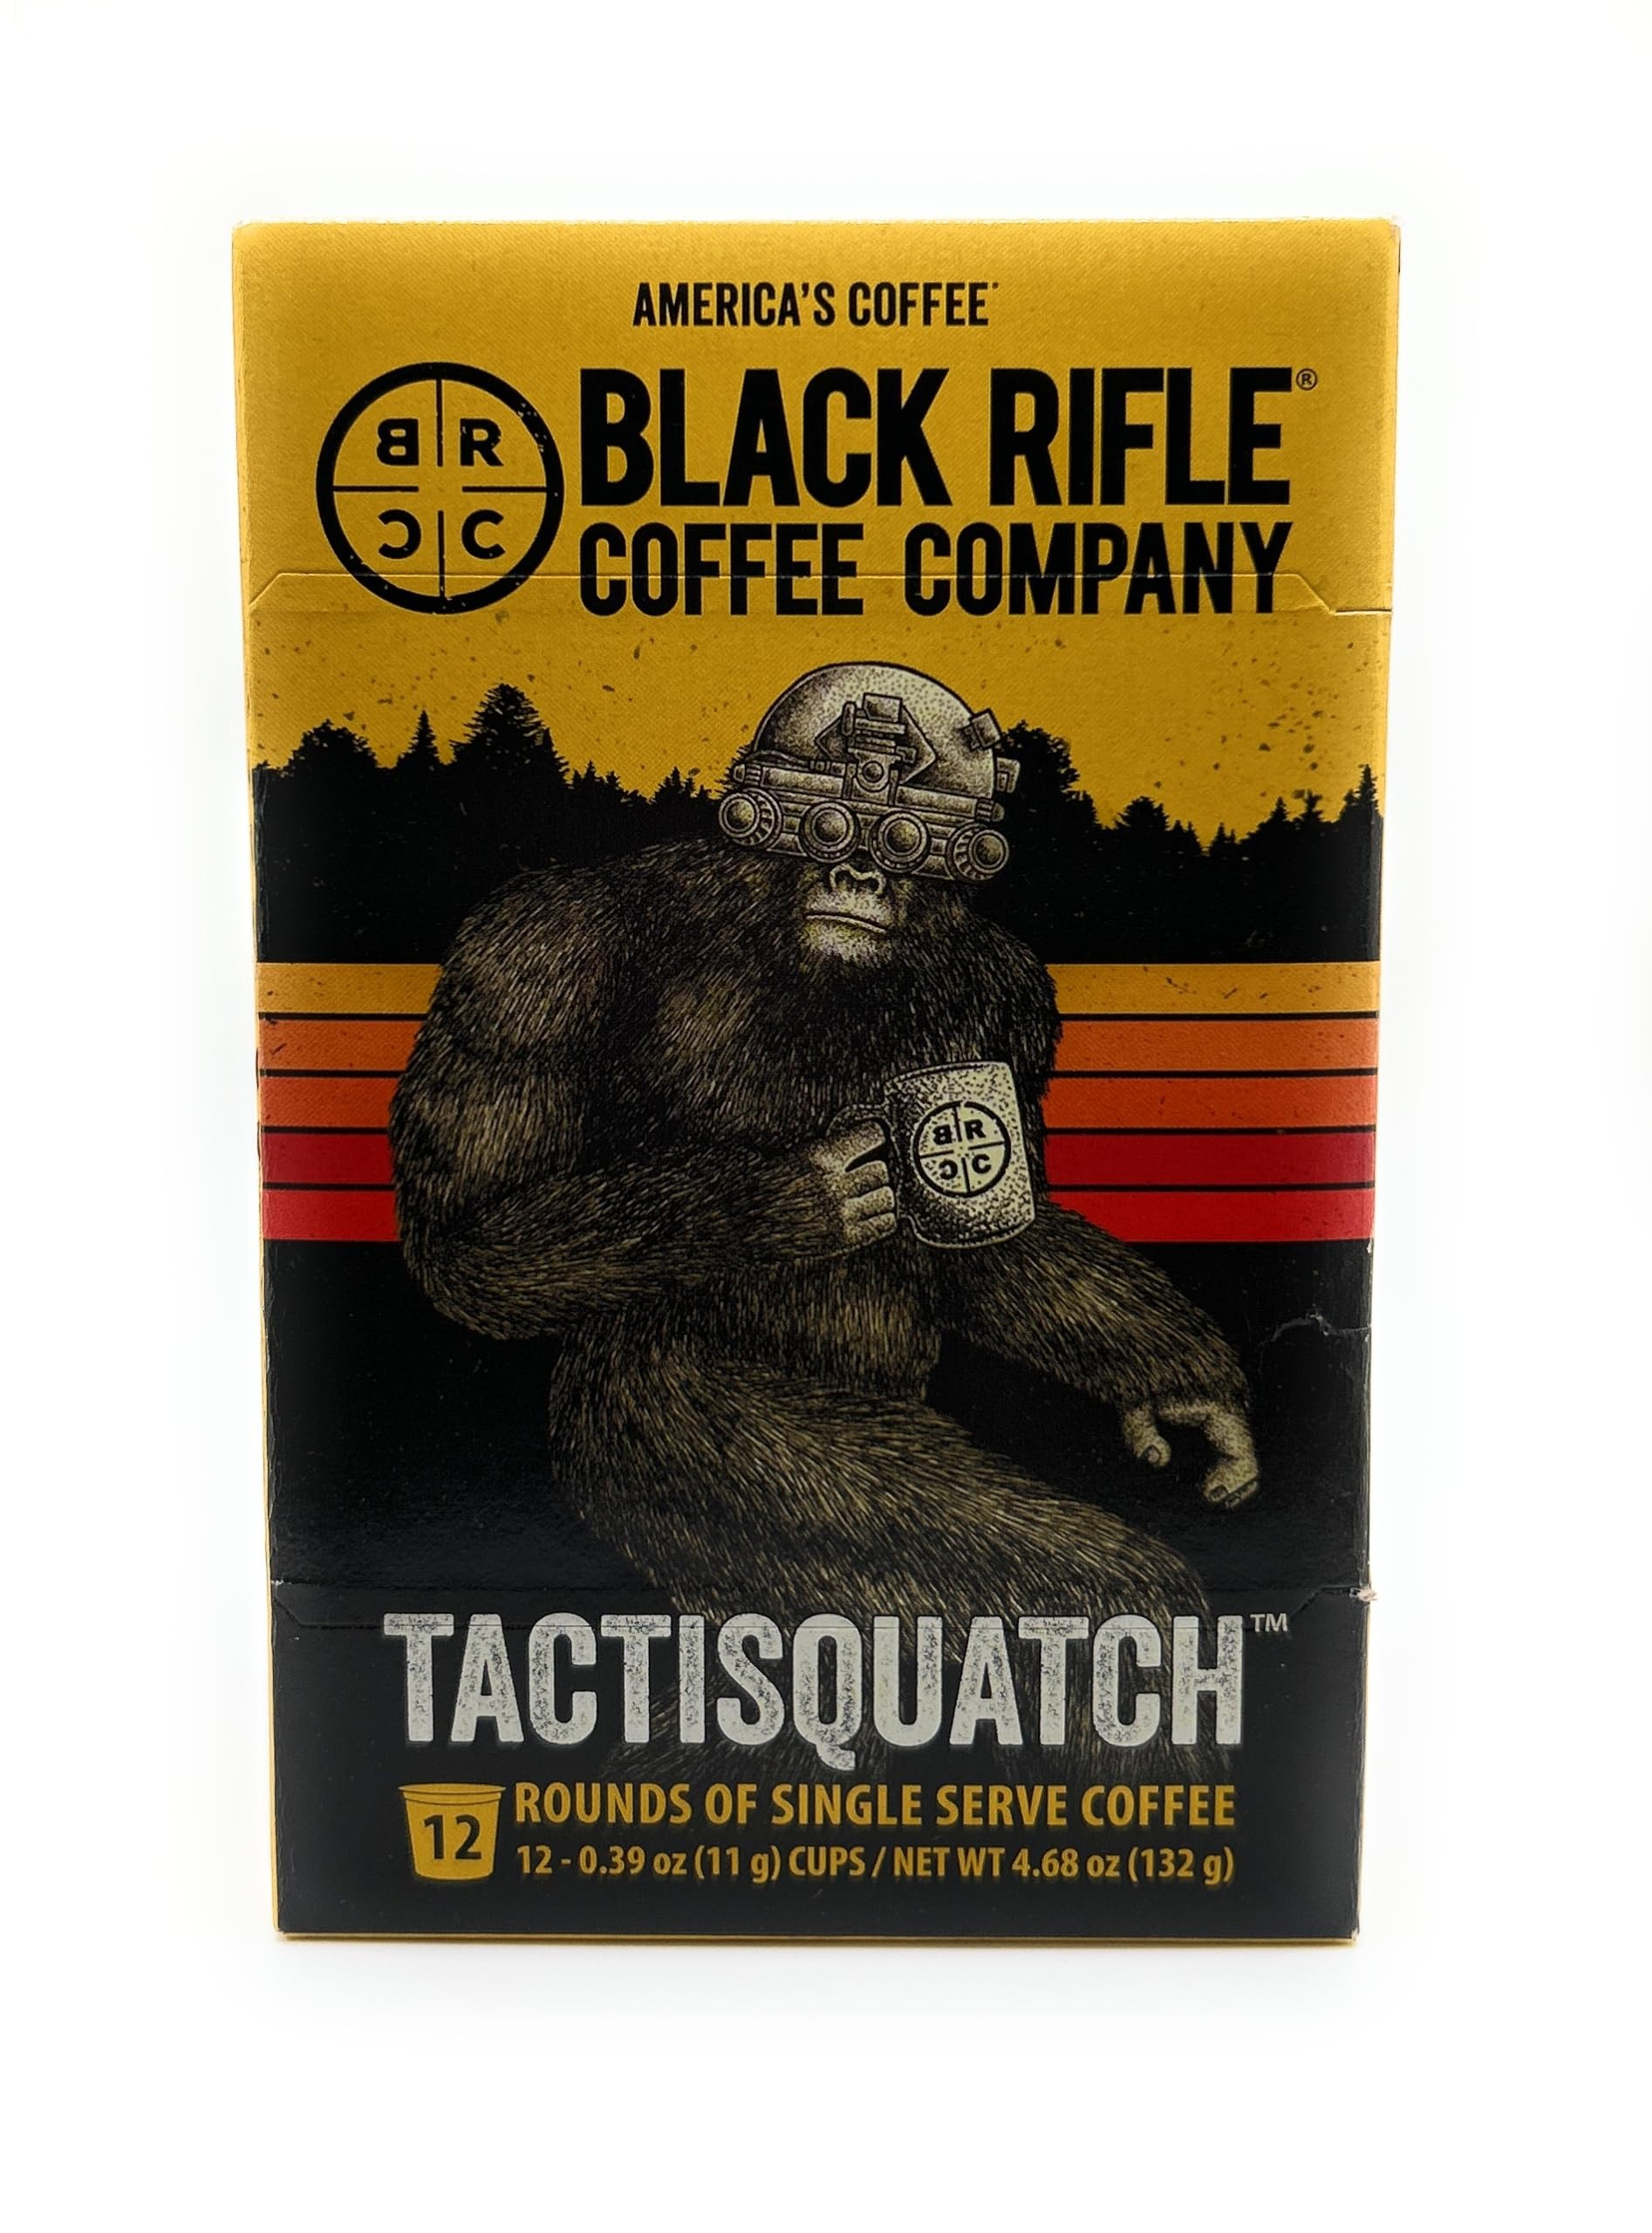
Item Name: Black Rifle Coffee Company Tactisquatch Single Serve Pods Dark Roast - 12 count - Roasted in the USA - America's Coffee
Bullet Point 1: ONE box
Bullet Point 2: 12 pods
Bullet Point 3: Roasted & Blended in the USA
Bullet Point 4: Veteran Operated
Bullet Point 5: Kosher Certified
Bullet Point 6: Serving Recommendation: One pod; Storage Instructions: Store in a cool, dry place away from direct sunlight.
Product Description: Coffee Brewing Machine Capsules And Pods
Value: 1.0
Unit: Count

Price: 8.97